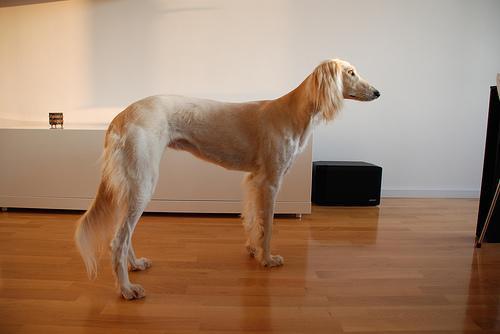
Saluki